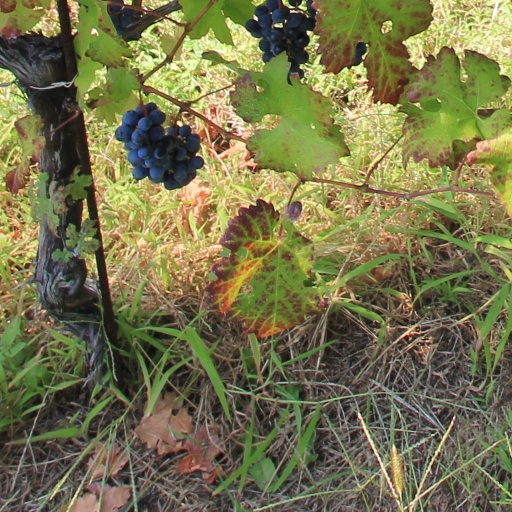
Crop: grape